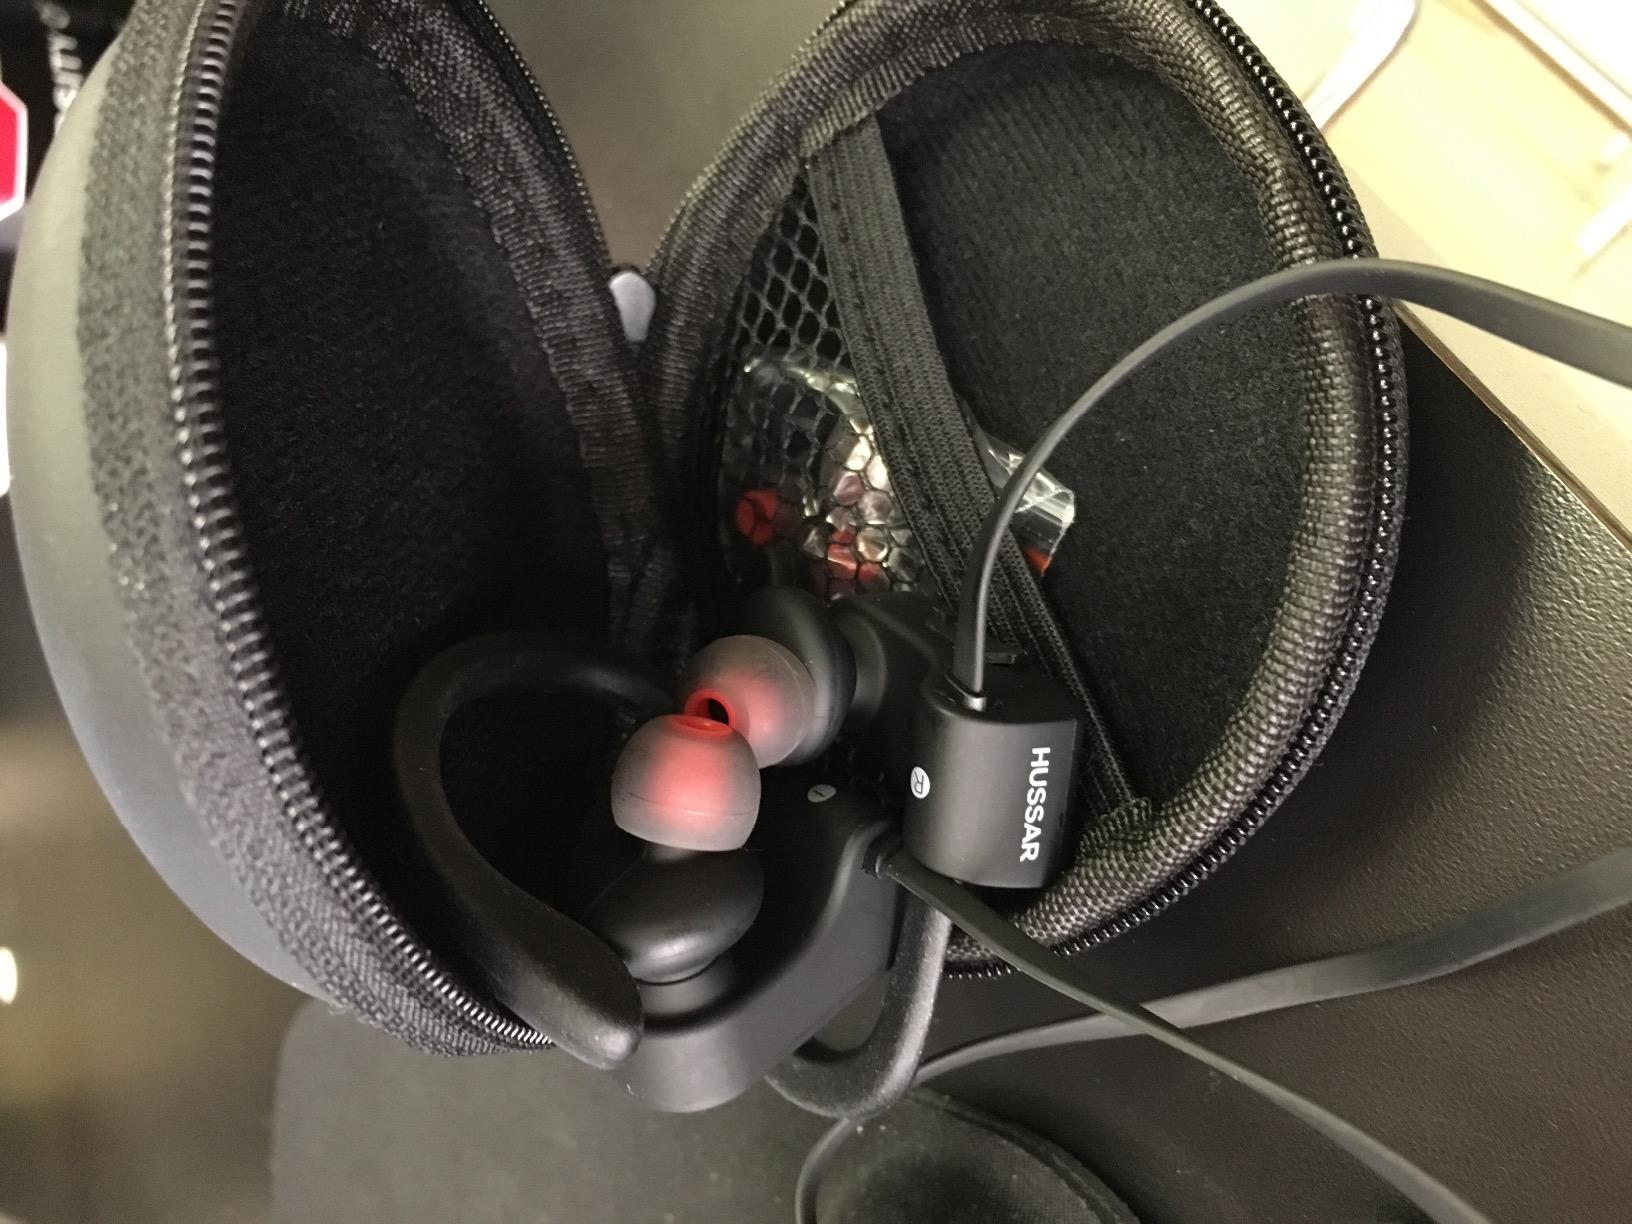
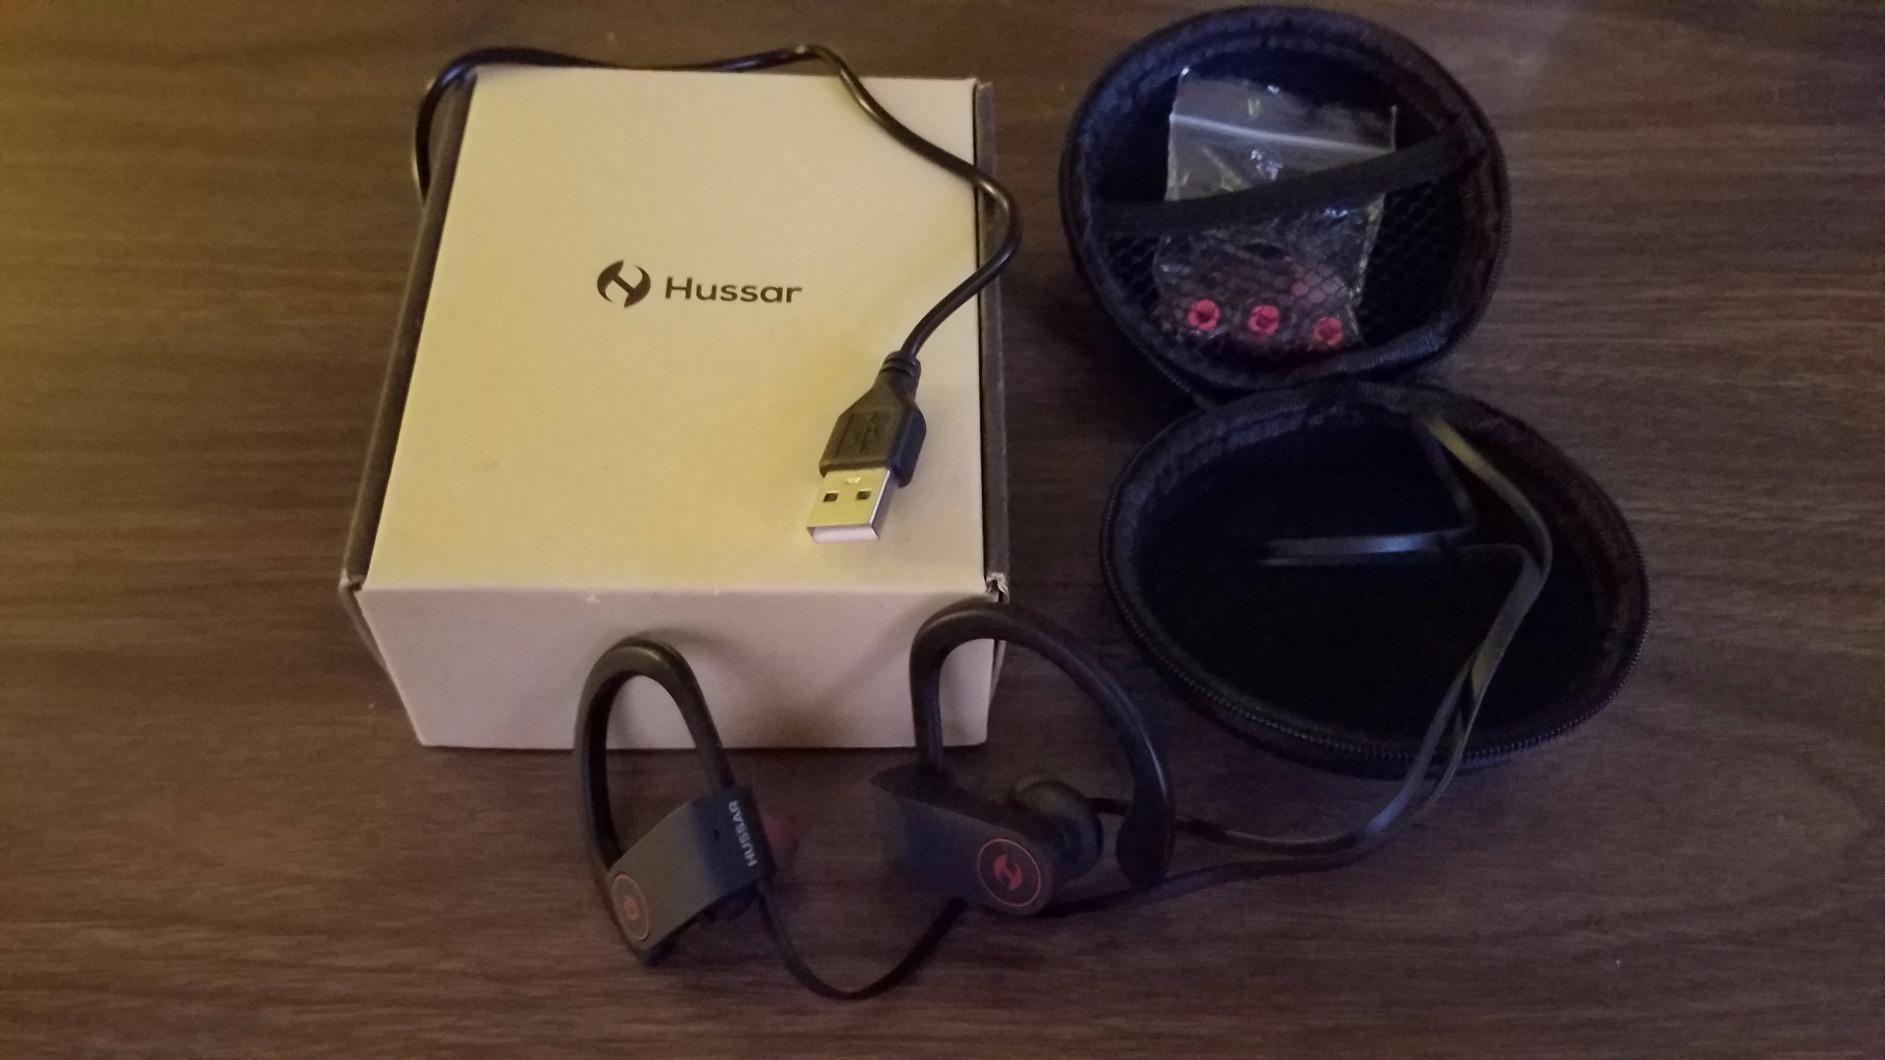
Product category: headphones
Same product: yes